Dynamic torque sensor

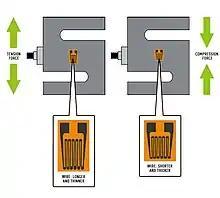
Strain gauge deformation under tension (left) and compression (right)

A dynamic torque sensor is an electronic measurement device used to measure and record torque variations in rotating or dynamically moving mechanical systems. As compared to static torque sensors, which measure torque when the object is stationary, dynamic torque sensors specifically measure rapid fluctuations. They report torque variations in real time.